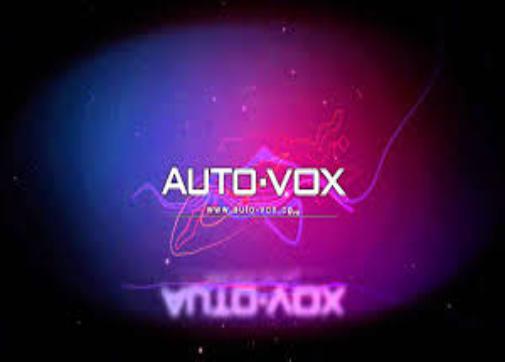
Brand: Autovox
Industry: Transportation